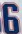
Number: 6